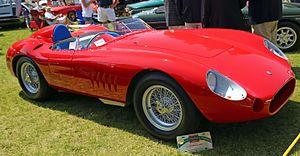
La Maserati 300S est une voiture de Sport produite à 28 exemplaires par le constructeur italien Maserati, de 1955 à 1958, et notoirement utilisée en championnat du monde des voitures de sport.